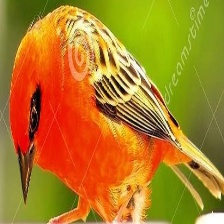
Species: RED FODY
Scientific name: FOUDIA MADAGASCARIENSIS